Karen David

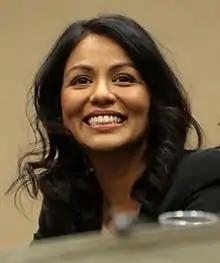
David in 2017

Karen Shenaz David (born 15 April 1979) is a Canadian actress, singer, and songwriter, best known for portraying Princess Isabella Maria Lucia Elizabetta of Valencia in ABC's fairytale-themed musical-comedy television series "Galavant", as well as the Head of Spanish, Cesca Montoya, in the BBC One school-based drama series "Waterloo Road", and Layla in the American action film "". She starred as Angela in the ITV television series "Cold Feet", and played Princess Jasmine/Shirin in the sixth season of "Once Upon a Time".